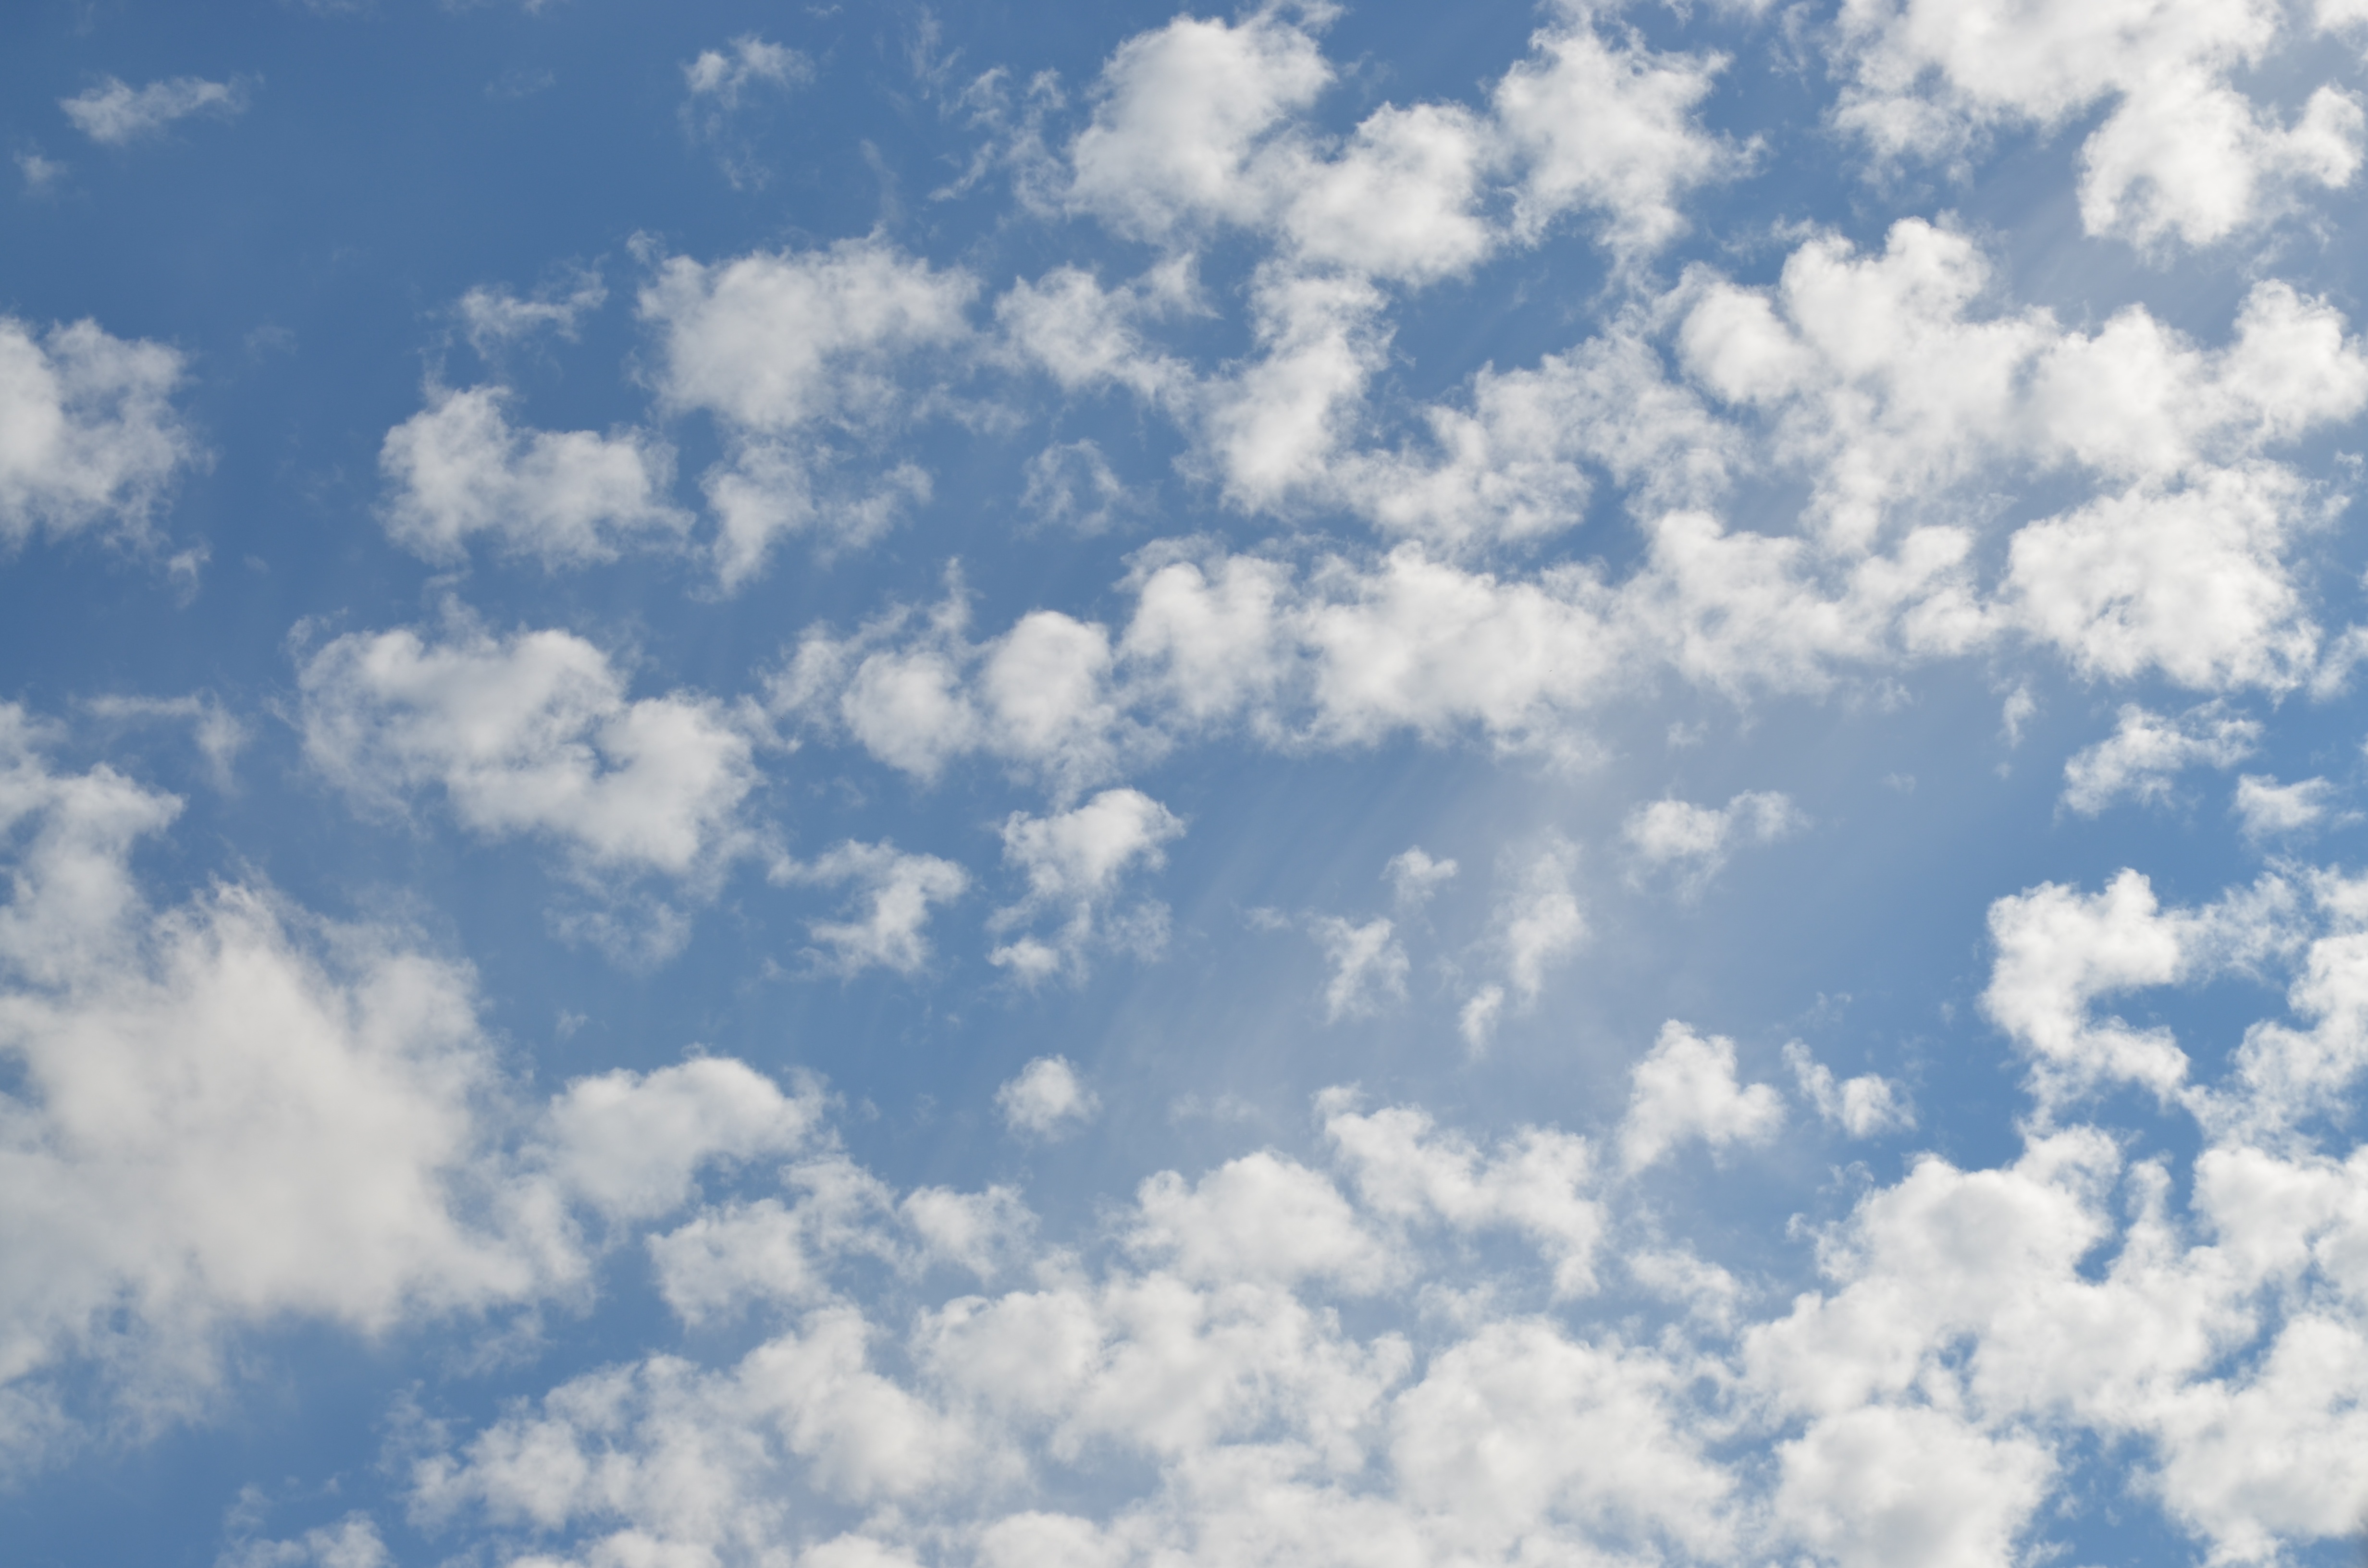
cloud, sky, sunlight, atmosphere, daytime, cumulus, blue, clouds, meteorological phenomenon, atmosphere of earth